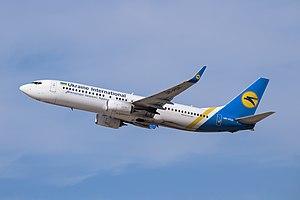
Le 8 janvier 2020, le Boeing 737 NG effectuant le vol 752 d'Ukraine International Airlines, devant relier Téhéran, capitale de l'Iran, à Kiev, est abattu par erreur par la défense anti-aérienne iranienne peu après son décollage de Téhéran. Les 176 personnes à bord, dont 138 se rendaient au Canada, périssent dans l'accident.